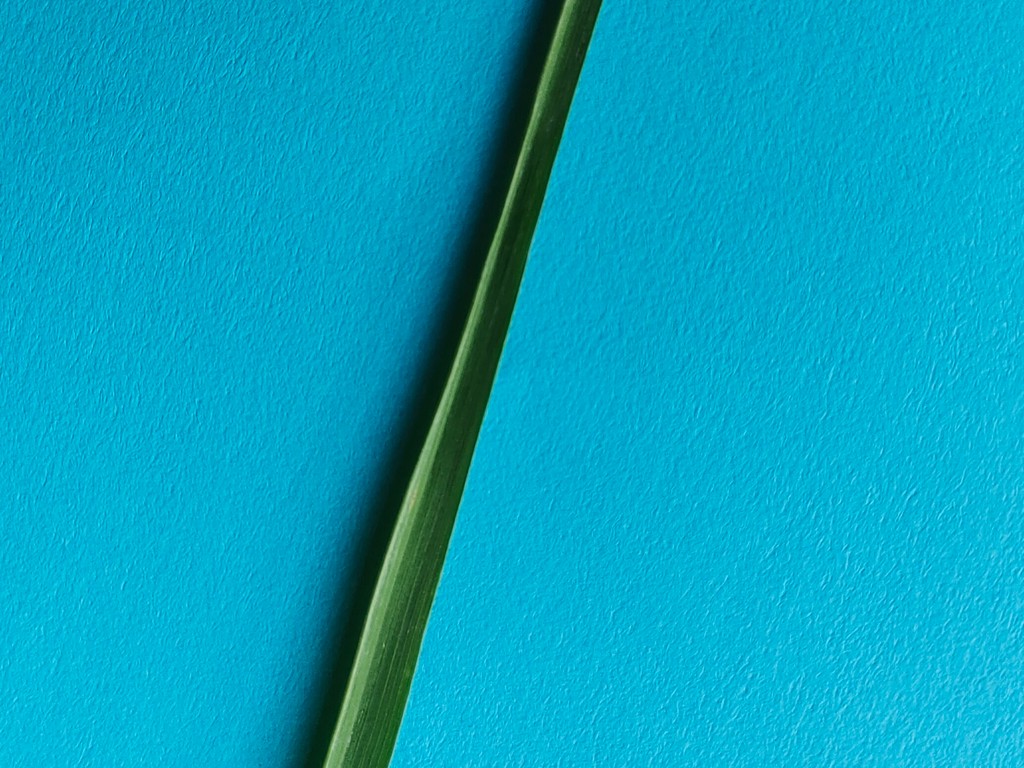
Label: Healthy